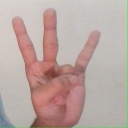
अक्षर: क्ष